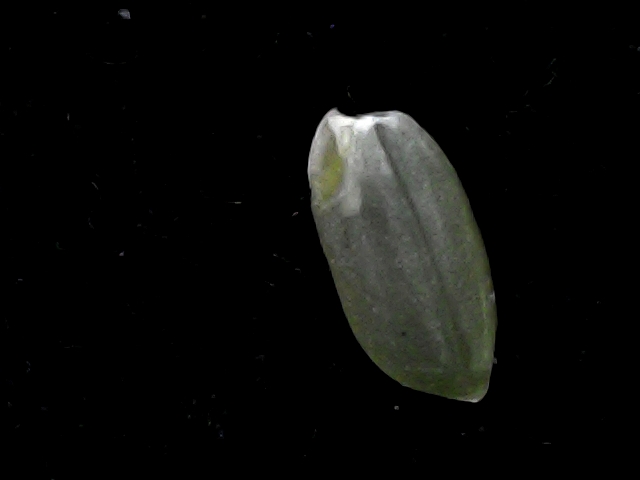
Rice variety: BD39